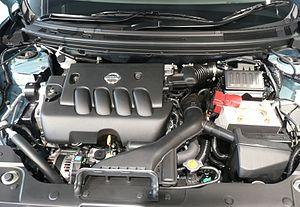
Le moteur M chez Renault, connu également sous le nom moteur MR chez Nissan est un moteur thermique automobile à combustion interne, quatre temps, avec 4 cylindres en ligne alésés directement dans le bloc en aluminium, refroidi par eau, doté d'un vilebrequin 5 paliers, avec 2 arbres à cames en tête entraînés par une chaîne de distribution, avec une culasse en aluminium, soupapes en tête, fabriqué par Renault et Nissan, faisant son apparition sur la Clio III. Ce moteur existe en versions essence et diesel.